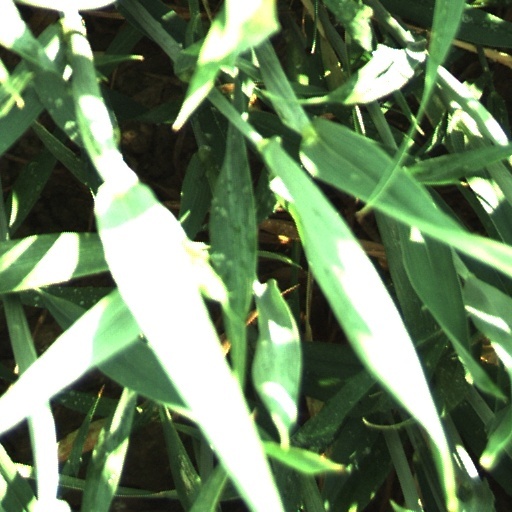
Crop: wheat